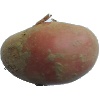
Label: Potato Red 1